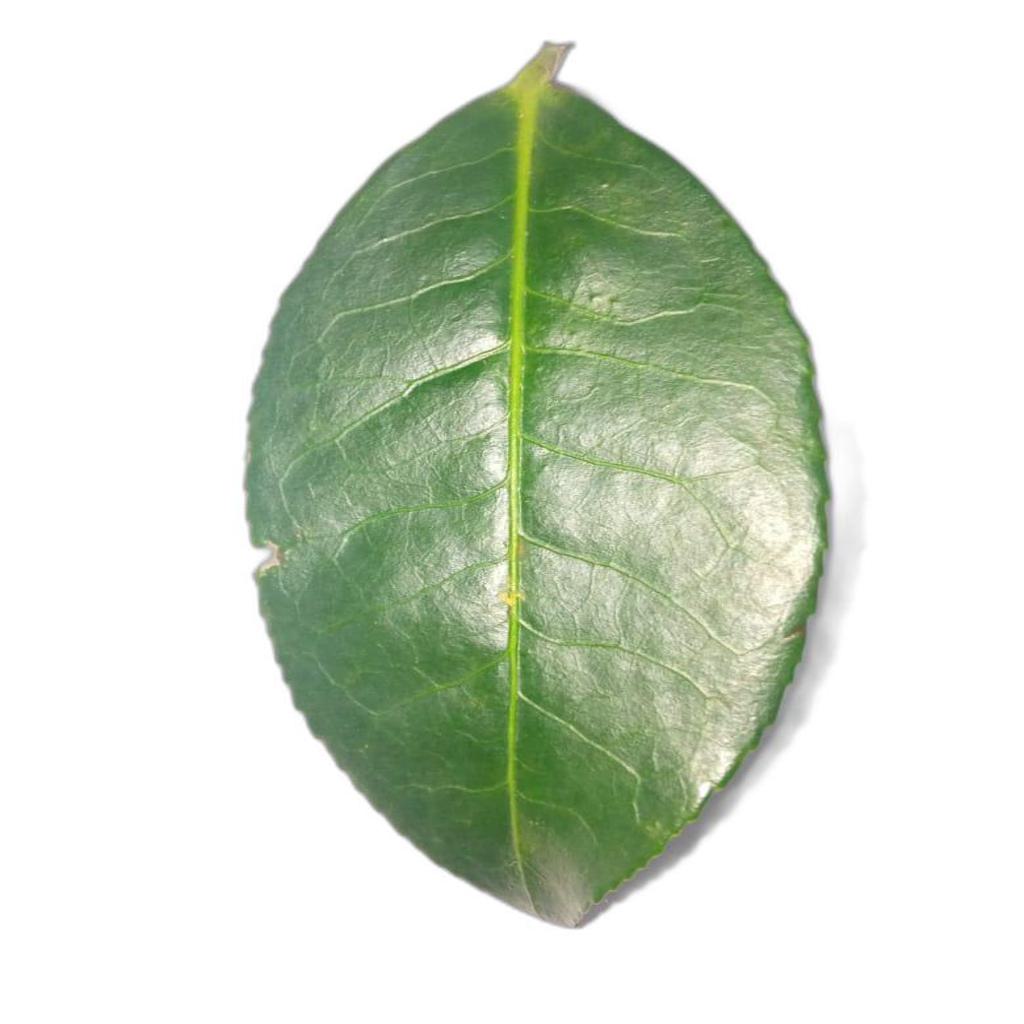
Label: Healthy